Bosnian War

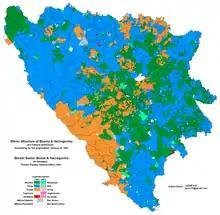
Ethnic map of Bosnia and Herzegovina in 1991

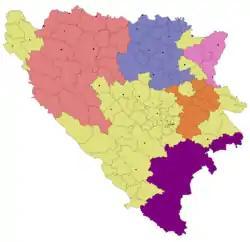
Serbian Autonomous Oblasts in November 1991

Meetings were held in early 1991 between the leaders of the six Yugoslav republics, and the two autonomous regions, to discuss the crisis. The Serbian leadership favoured a federal solution, whereas the Croatian and Slovenian leadership favoured an alliance of sovereign states. Bosnian leader Alija Izetbegović proposed an asymmetrical federation in February, where Slovenia and Croatia would maintain loose ties with the four remaining republics. Shortly after, he changed his position and opted for a sovereign Bosnia as a prerequisite for such a federation.